Herbert A. Dilg House

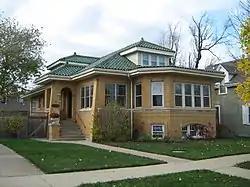

The Herbert A. Dilg House is a historic house at 8544 Callie Avenue in Morton Grove, Illinois. The house was built circa 1925-26 by owner and Morton Grove mayor Herbert A. Dilg. The grandson of an early Morton Grove settler, Dilg served as the village's mayor from 1925 to 1926 and again from 1931 to 1944, overseeing its transition into a suburban community of Chicago. Dilg designed his house in the Chicago bungalow style, a popular choice for middle-class homes in early twentieth century Chicago. The brick house's design includes an octagonal bay containing the living room, a raised front porch at the main entrance, a dormer, and a clay tile roof. Unlike many of the bungalows in the Chicago area, the house is part of a diverse group of houses rather than a row of similar bungalows.